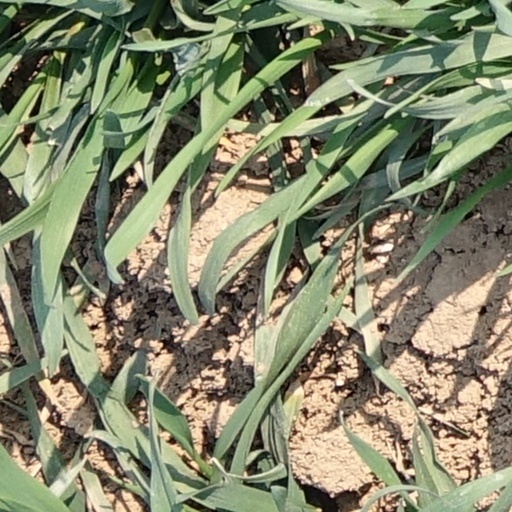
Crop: wheat